2002 Bali bombings

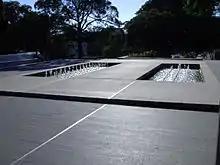
Bali 2002 bombing memorial, Swanston Street, Melbourne

In Lincoln Square on the western side of Swanston Street in Carlton, Melbourne, is a memorial representing the 88 Australians who died in the bombings, and notably the 22 from Victoria.